Chuck Hayes

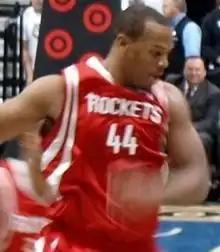
Hayes with the Rockets in November 2009

Charles Edward Hayes Jr. (born June 11, 1983) is a retired American professional basketball player and director of basketball operations for the Golden State Warriors of the National Basketball Association (NBA). He played college basketball for the University of Kentucky.